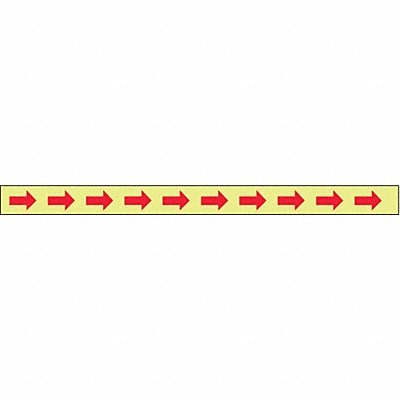
Floor Tape Red/Yellow 3 inx15 ft Roll
Floor Marking Tape Continuous Roll Arrow Red/Yellow 3 in 15 ft 10 mil Vinyl Approved Vendor Legend No Legend Glow In The Dark Yes Retroreflective Grade Non-Reflective
Brand: APPROVED VENDOR
Category: Hardware > Hardware Accessories > Flagging & Caution Tape > Marking Tape